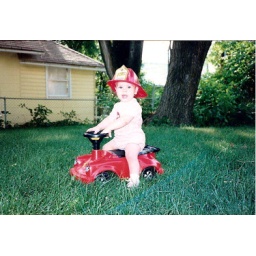
Kathryn in fire hat on red car backyard in our home in KC